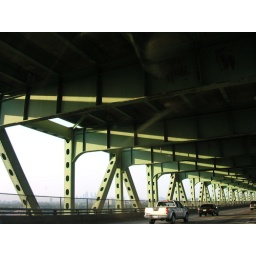
This is a double-decker bridge crossing the Schuylkill River in Philadelphia, Pennsylvania. On the map, this is Route 95.